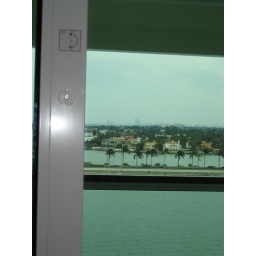
child lock on balcony door in mini suites